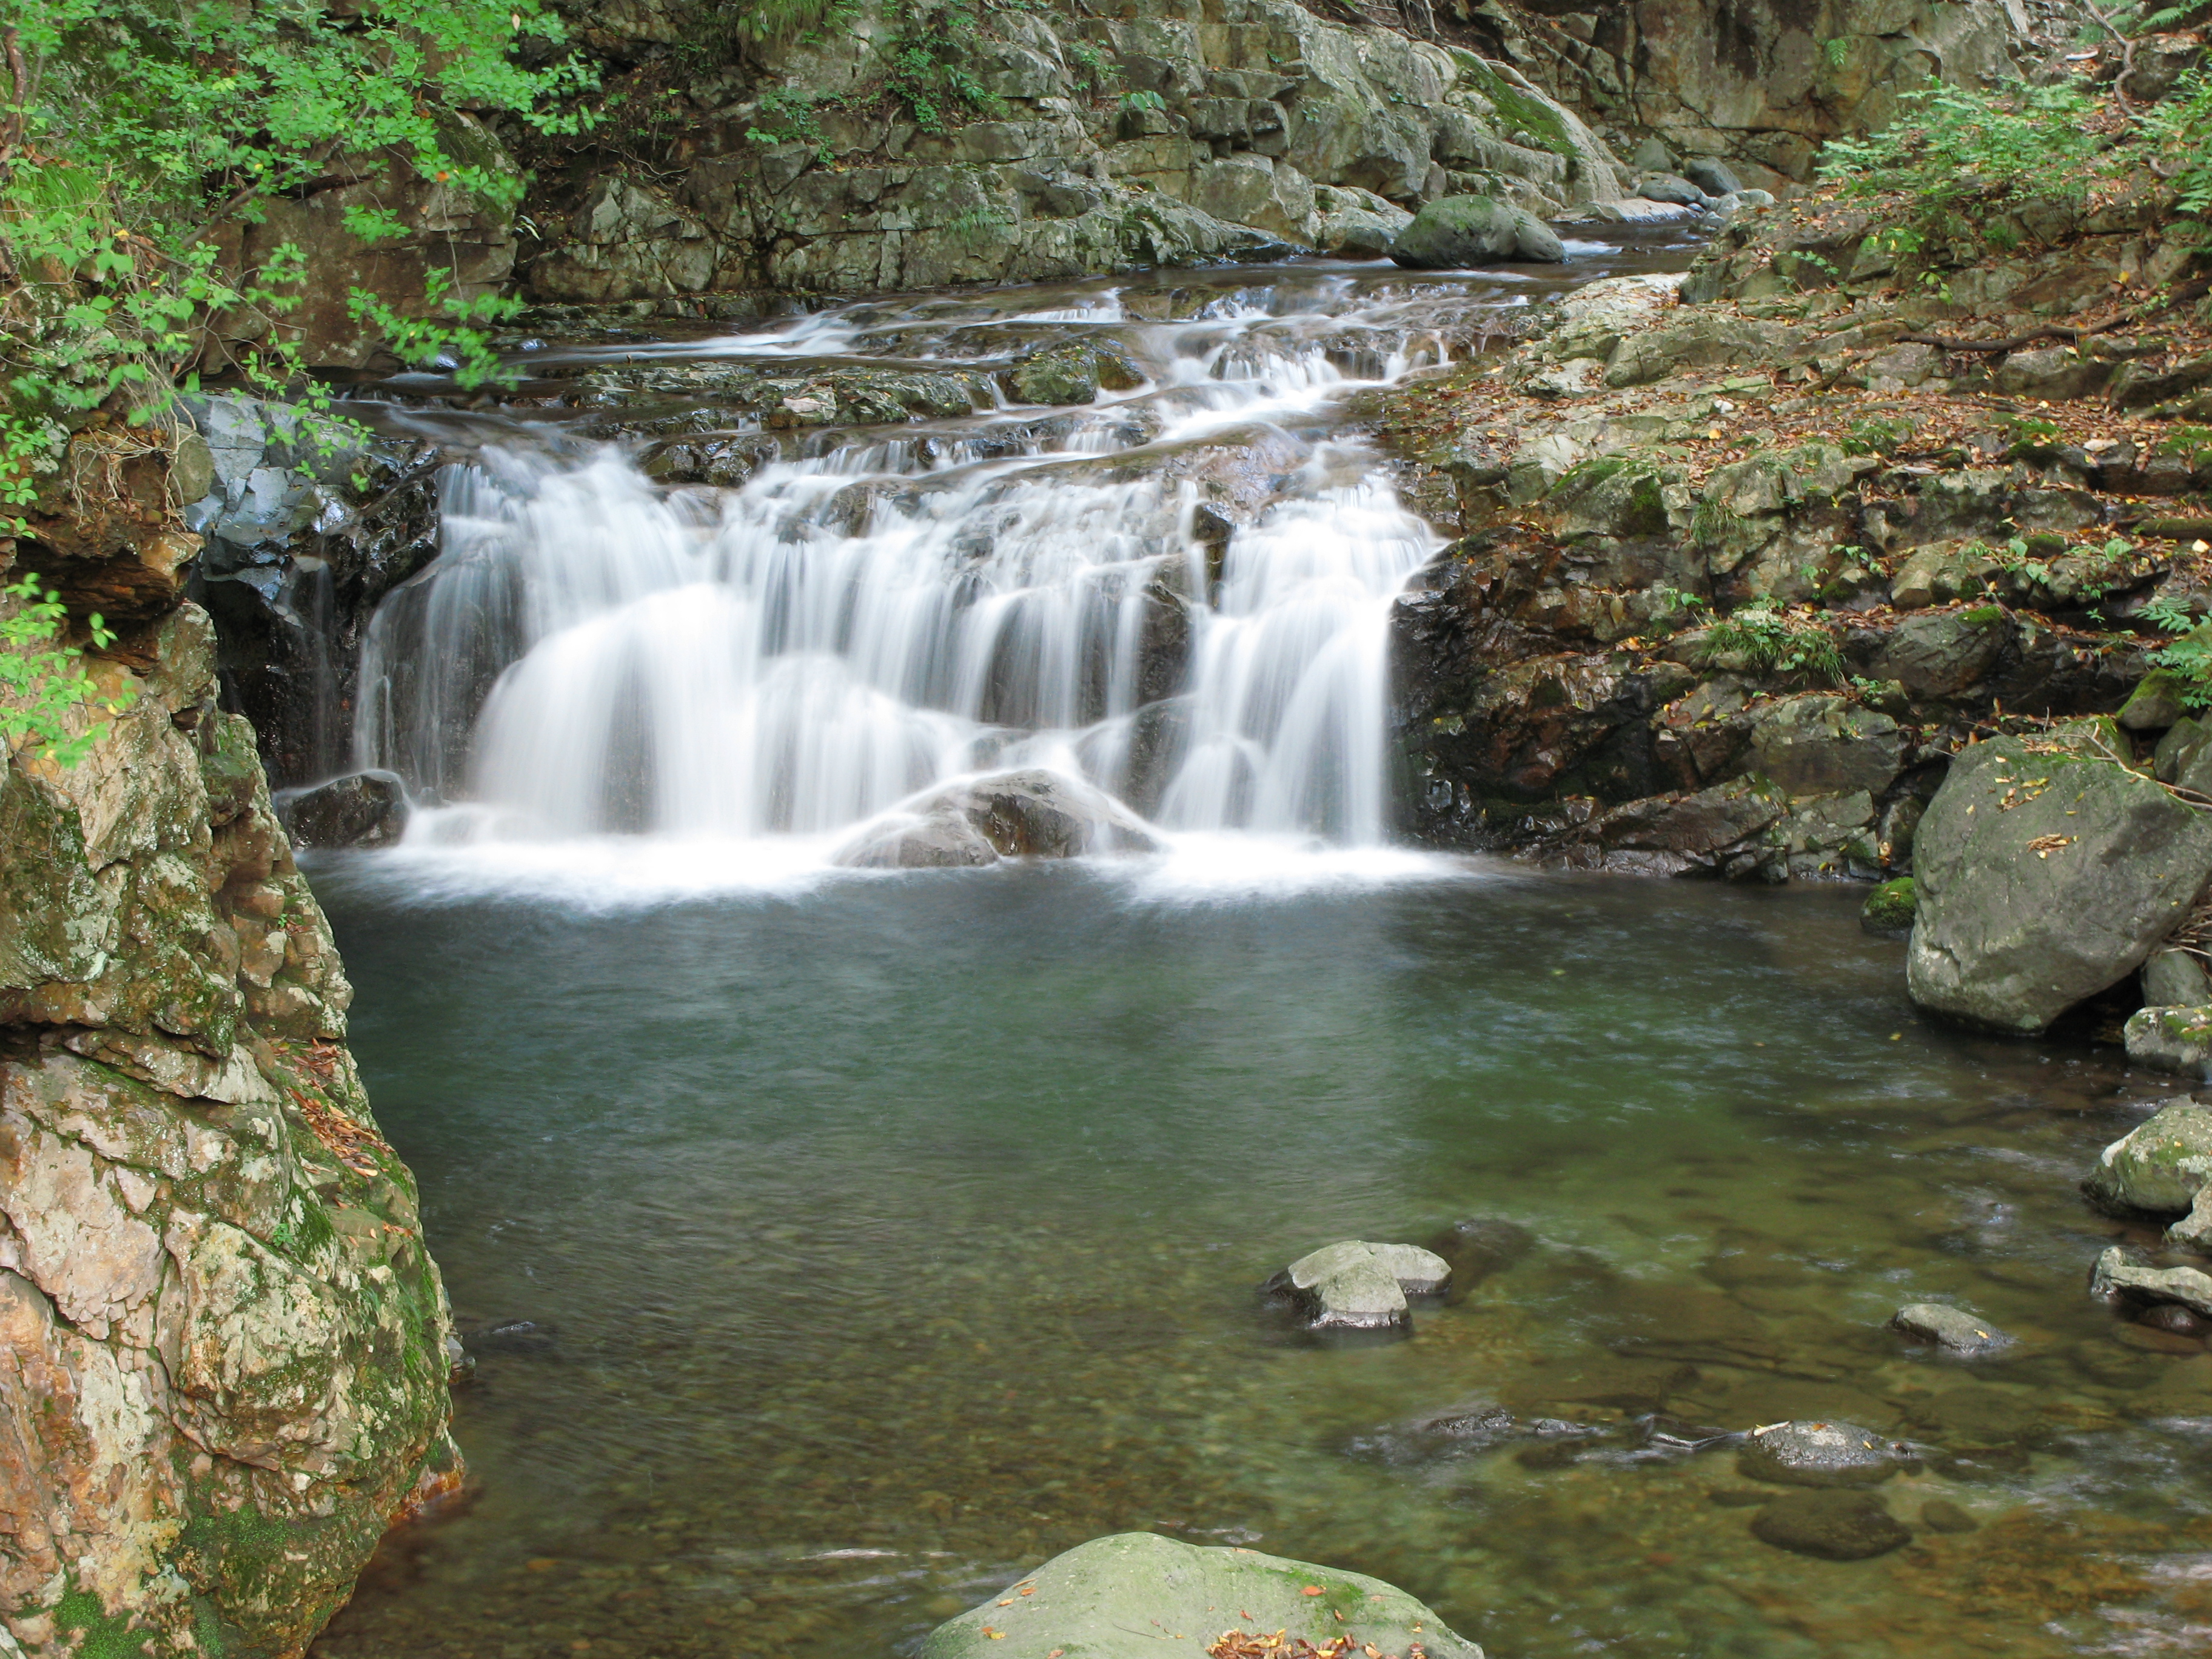
water, waterfall, creek, fall, river, valley, stream, high, autumn, rapid, gorge, body of water, wasserfall, hires, water feature, watercourse, hi, res, g7